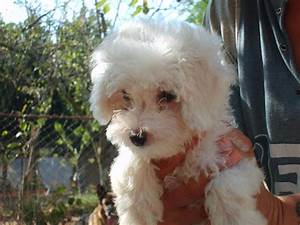
Label: dog